Louis Vuitton (designer)

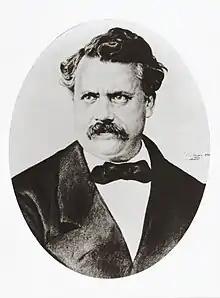

Louis Vuitton (4 August 1821 – 27 February 1892) was a French malletier and businessman. He was the founder of the Louis Vuitton brand of leather goods now owned by LVMH. Prior to this, he had been appointed as trunk-maker to Eugénie de Montijo, wife of Napoleon III.